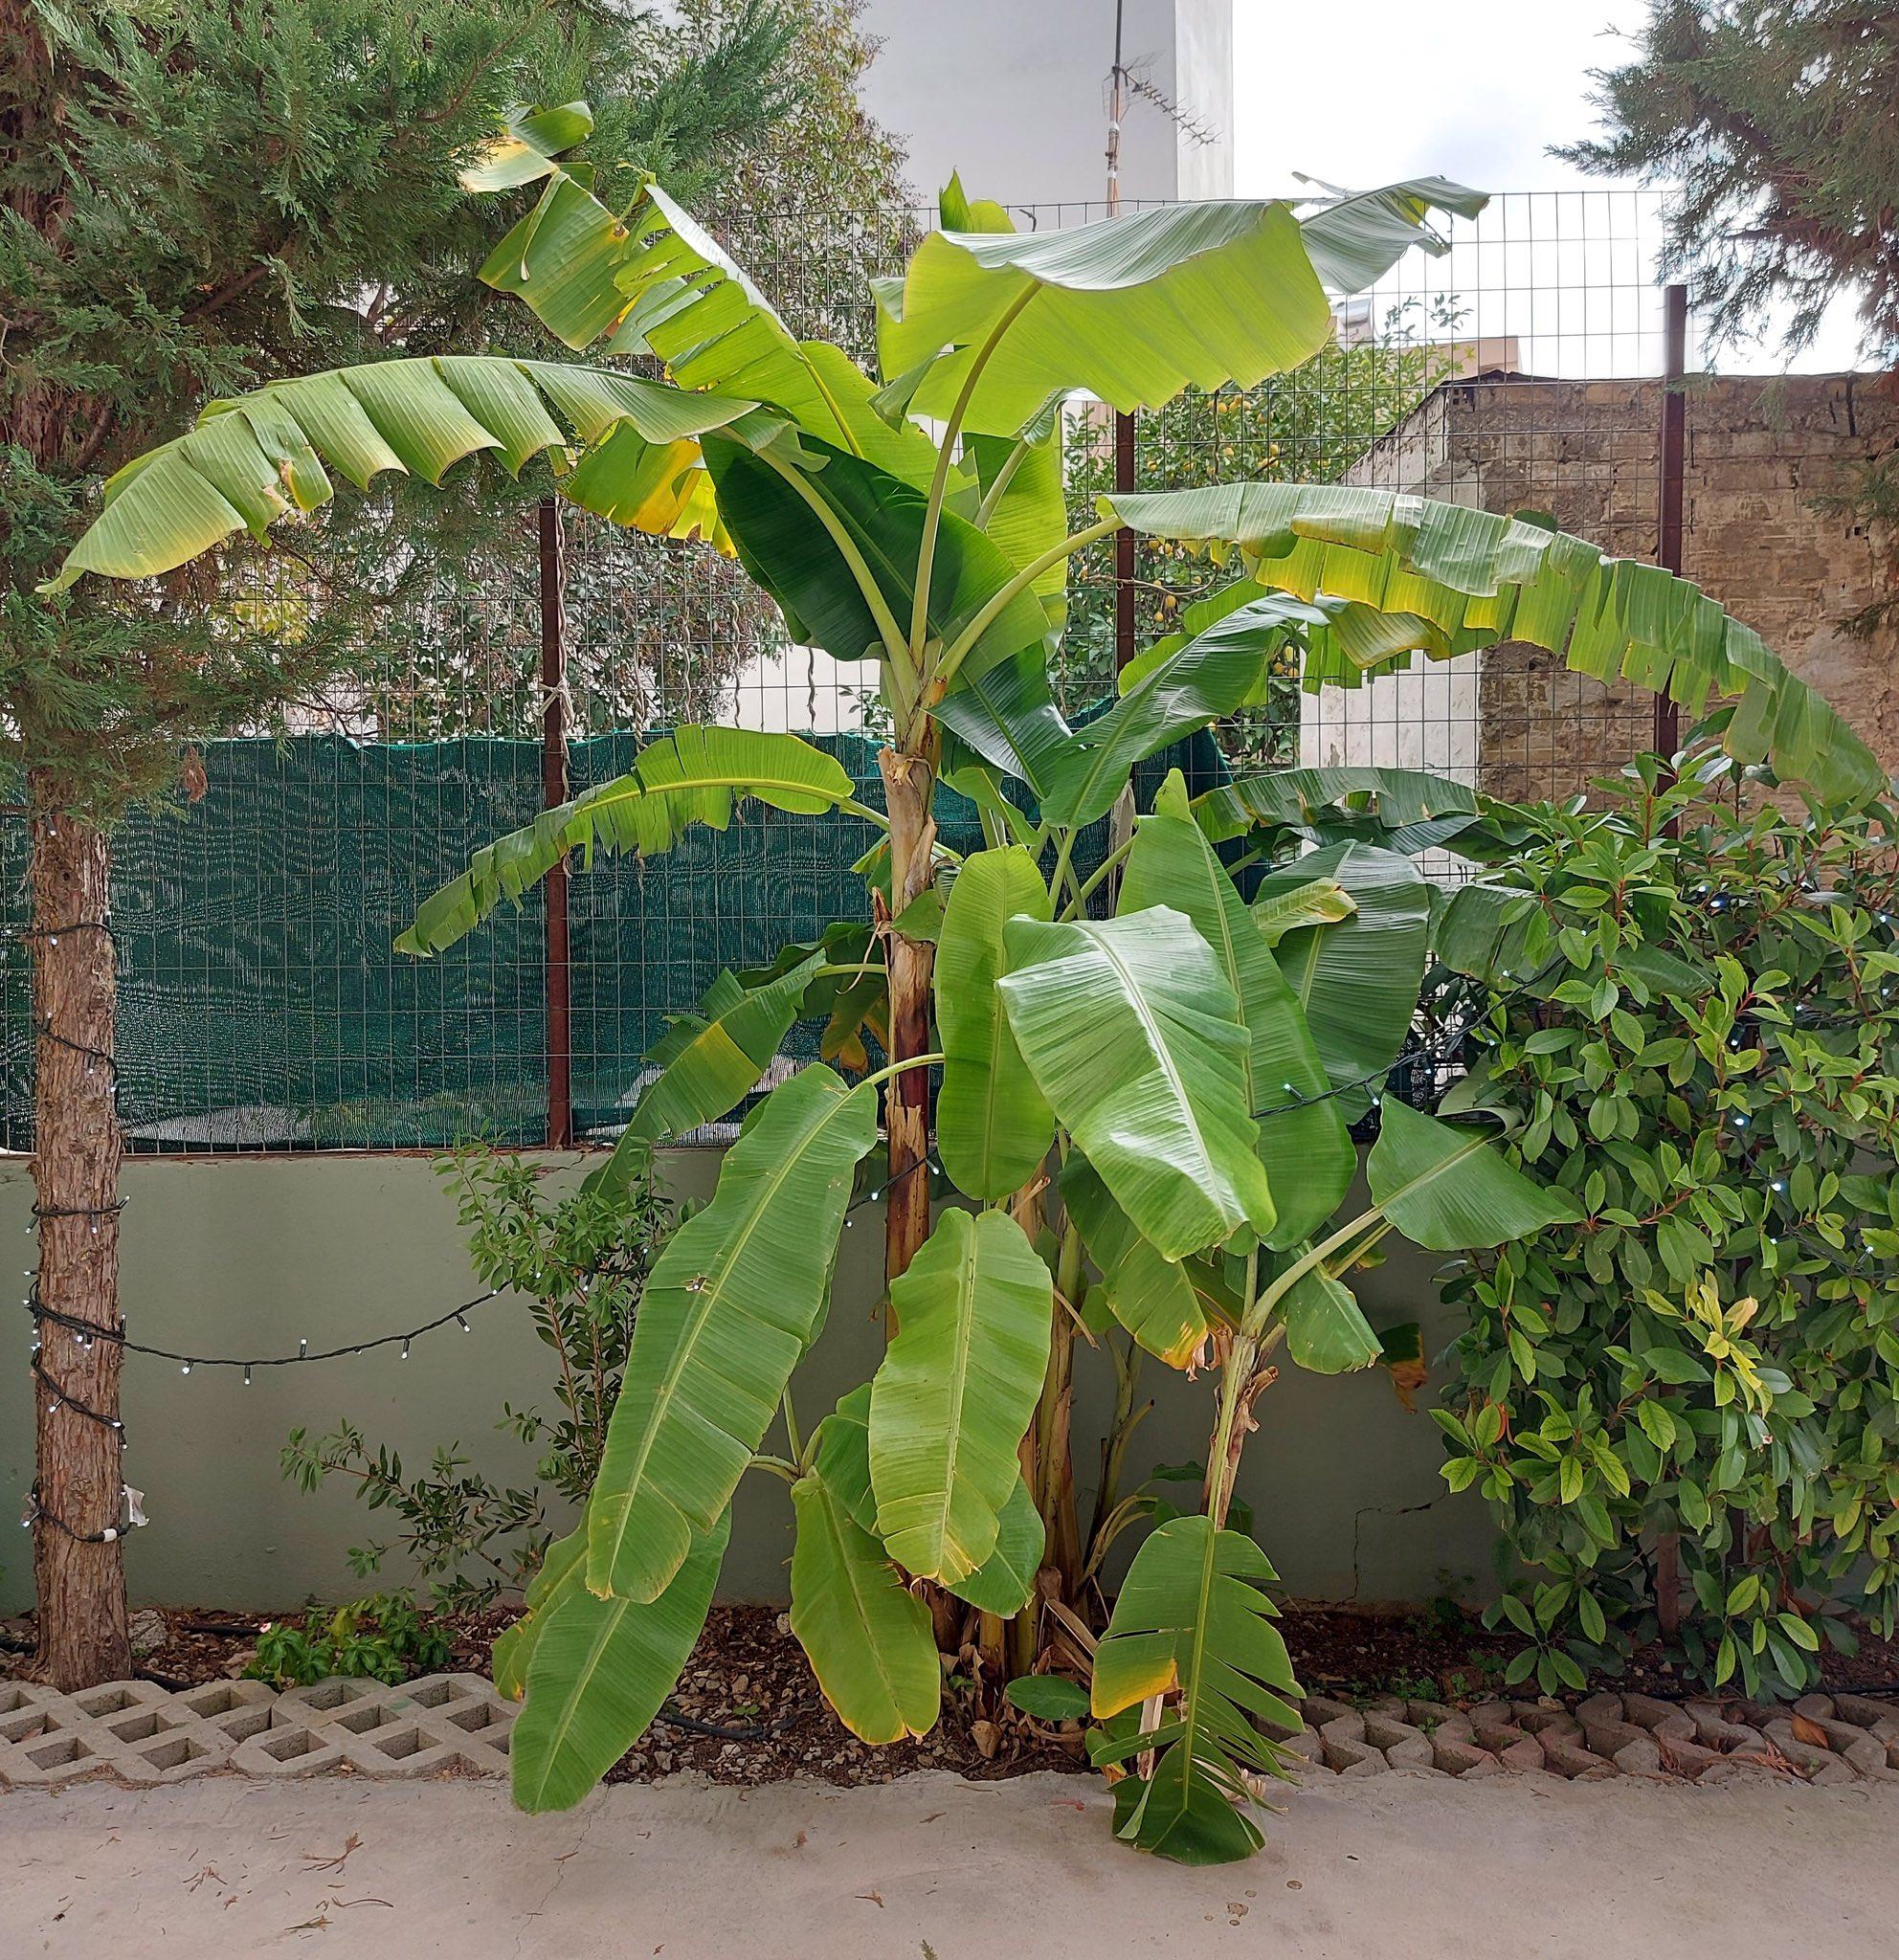
Mgomba wa kijani ambao mazao yake huchukuliwa na kupelekwa sokoni kwa ajili ya kuuzwa ili muuzaji aweze kupata pesa ambayo itamsaidia katika kutunza familia yake na yeye mwenyewe.